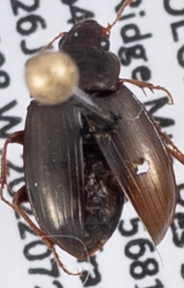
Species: Amara quenseli
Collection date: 2022-07-26
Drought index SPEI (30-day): -0.05
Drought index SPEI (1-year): -0.966
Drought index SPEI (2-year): -1.19